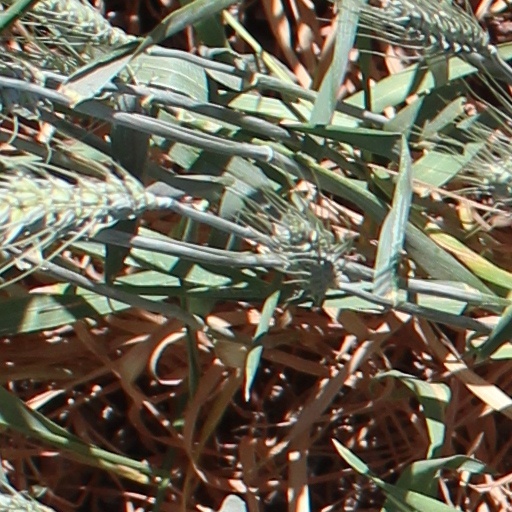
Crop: wheat